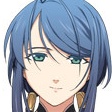
Portrait style: Anime Portrait